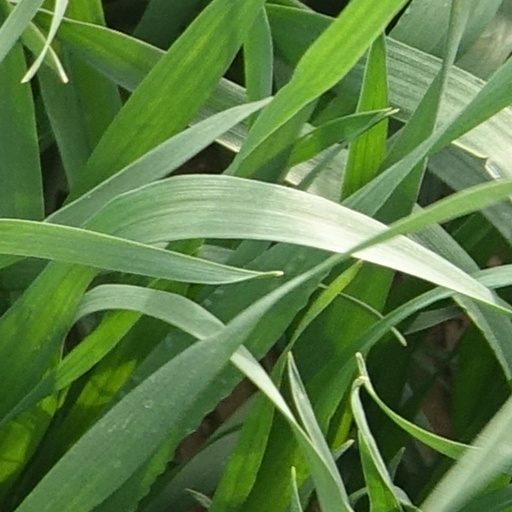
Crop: wheat